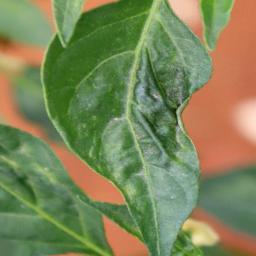
Label: mites_and_trips